First inauguration of Ronald Reagan

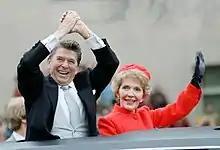
The Reagans in the inaugural parade

Throughout Washington and throughout the country, there were celebrations to mark the inauguration and the release of the hostages. For the only time, the National Christmas Tree on the ellipse near the White House was lighted on an Inauguration Day, and it was done to mark the release of the hostages. There were signs saying "444 DAYS!" as part of the celebrations. People wrapped the country in yellow ribbons, plastered freedom messages on billboards, and started preparations for welcoming the freed hostages home. The yellow-ribbon became a symbol of the solidarity of Americans with the hostages. The Statue of Liberty in New York Harbor was bathed in light, the Empire State Building lit in red, white, and blue, and the Boston Fire Department sounded gongs to hail deliverance of the hostages.